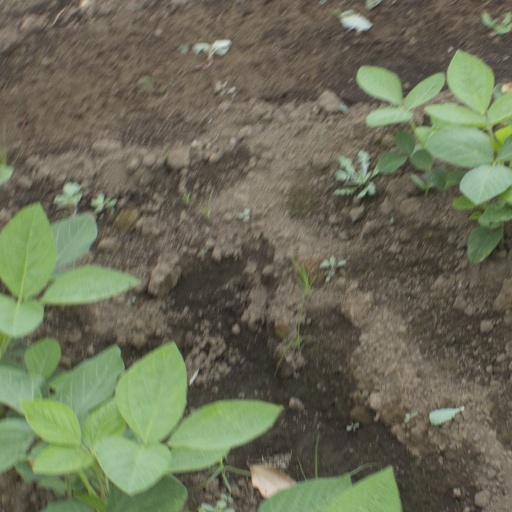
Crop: soybean